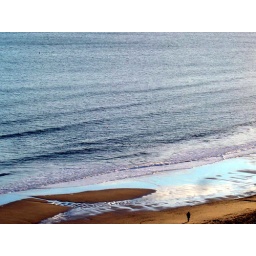
lovely reflection of a clear blue sky in a beach puddle